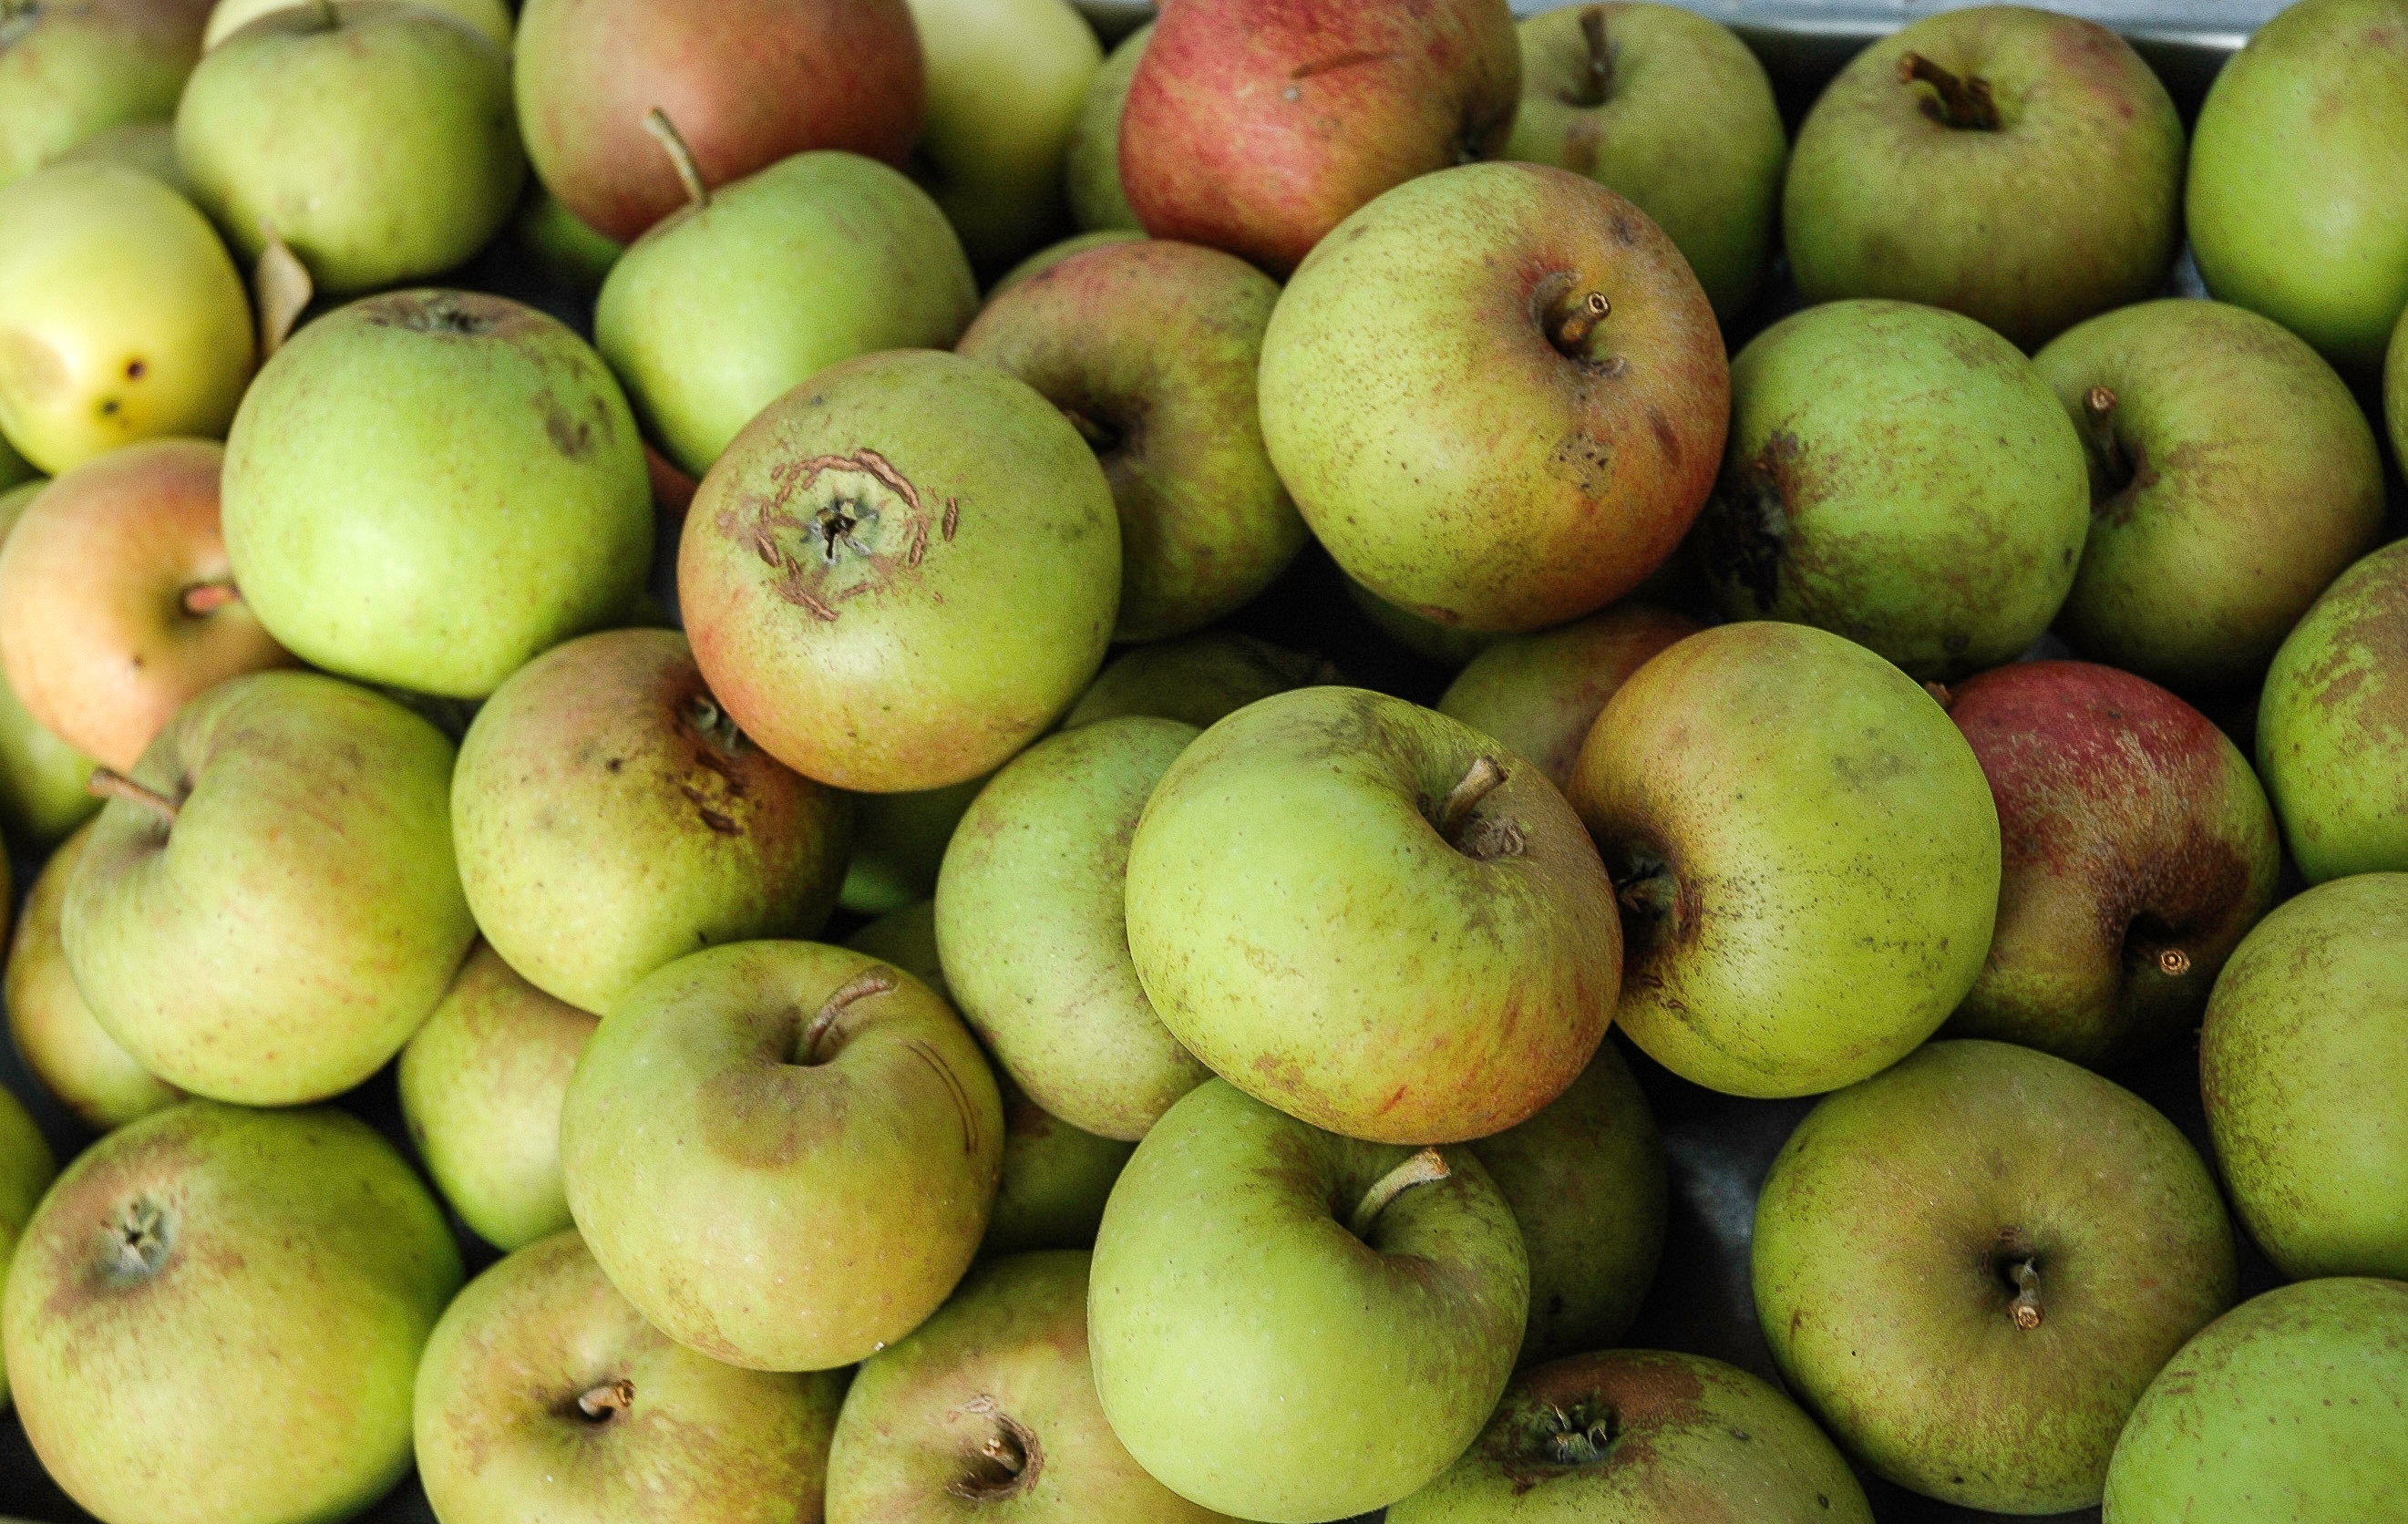
apple, plant, fruit, home, food, green, produce, natural, fresh, garden, healthy, eat, delicious, eco, single, tasty, vegetarian, apples, diet, vitamins, ecological, flowering plant, rose family, granny smith, land plant, rose order